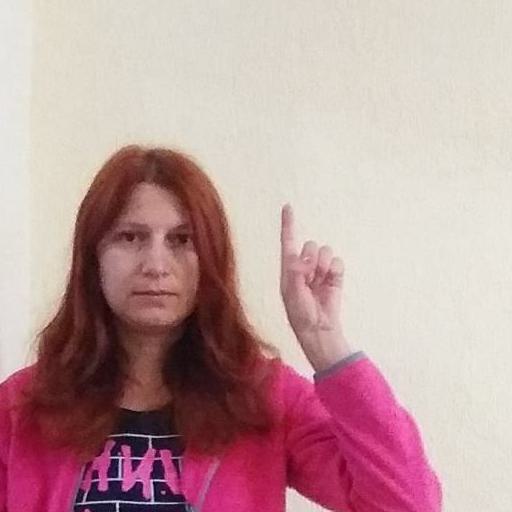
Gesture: one